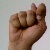
The image shows a hand gesture representing the letter 'T' in Indian Sign Language.